Jai Vilas Mahal

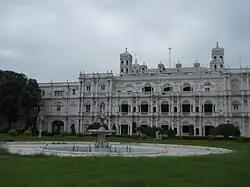
Jai Vilas Palace in Gwalior

The Jai Vilas Palace, is a nineteenth century palace in Gwalior, India. It was built in 1874 by Jayajirao Scindia, the Maharaja of Gwalior in the British Raj. While the major part of the palace is now the "Jiwajirao Scindia Museum" which opened to the public in 1964, a part of it is still the residence of some of his descendants.